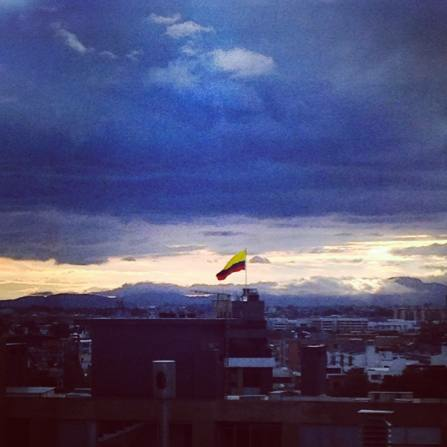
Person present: No